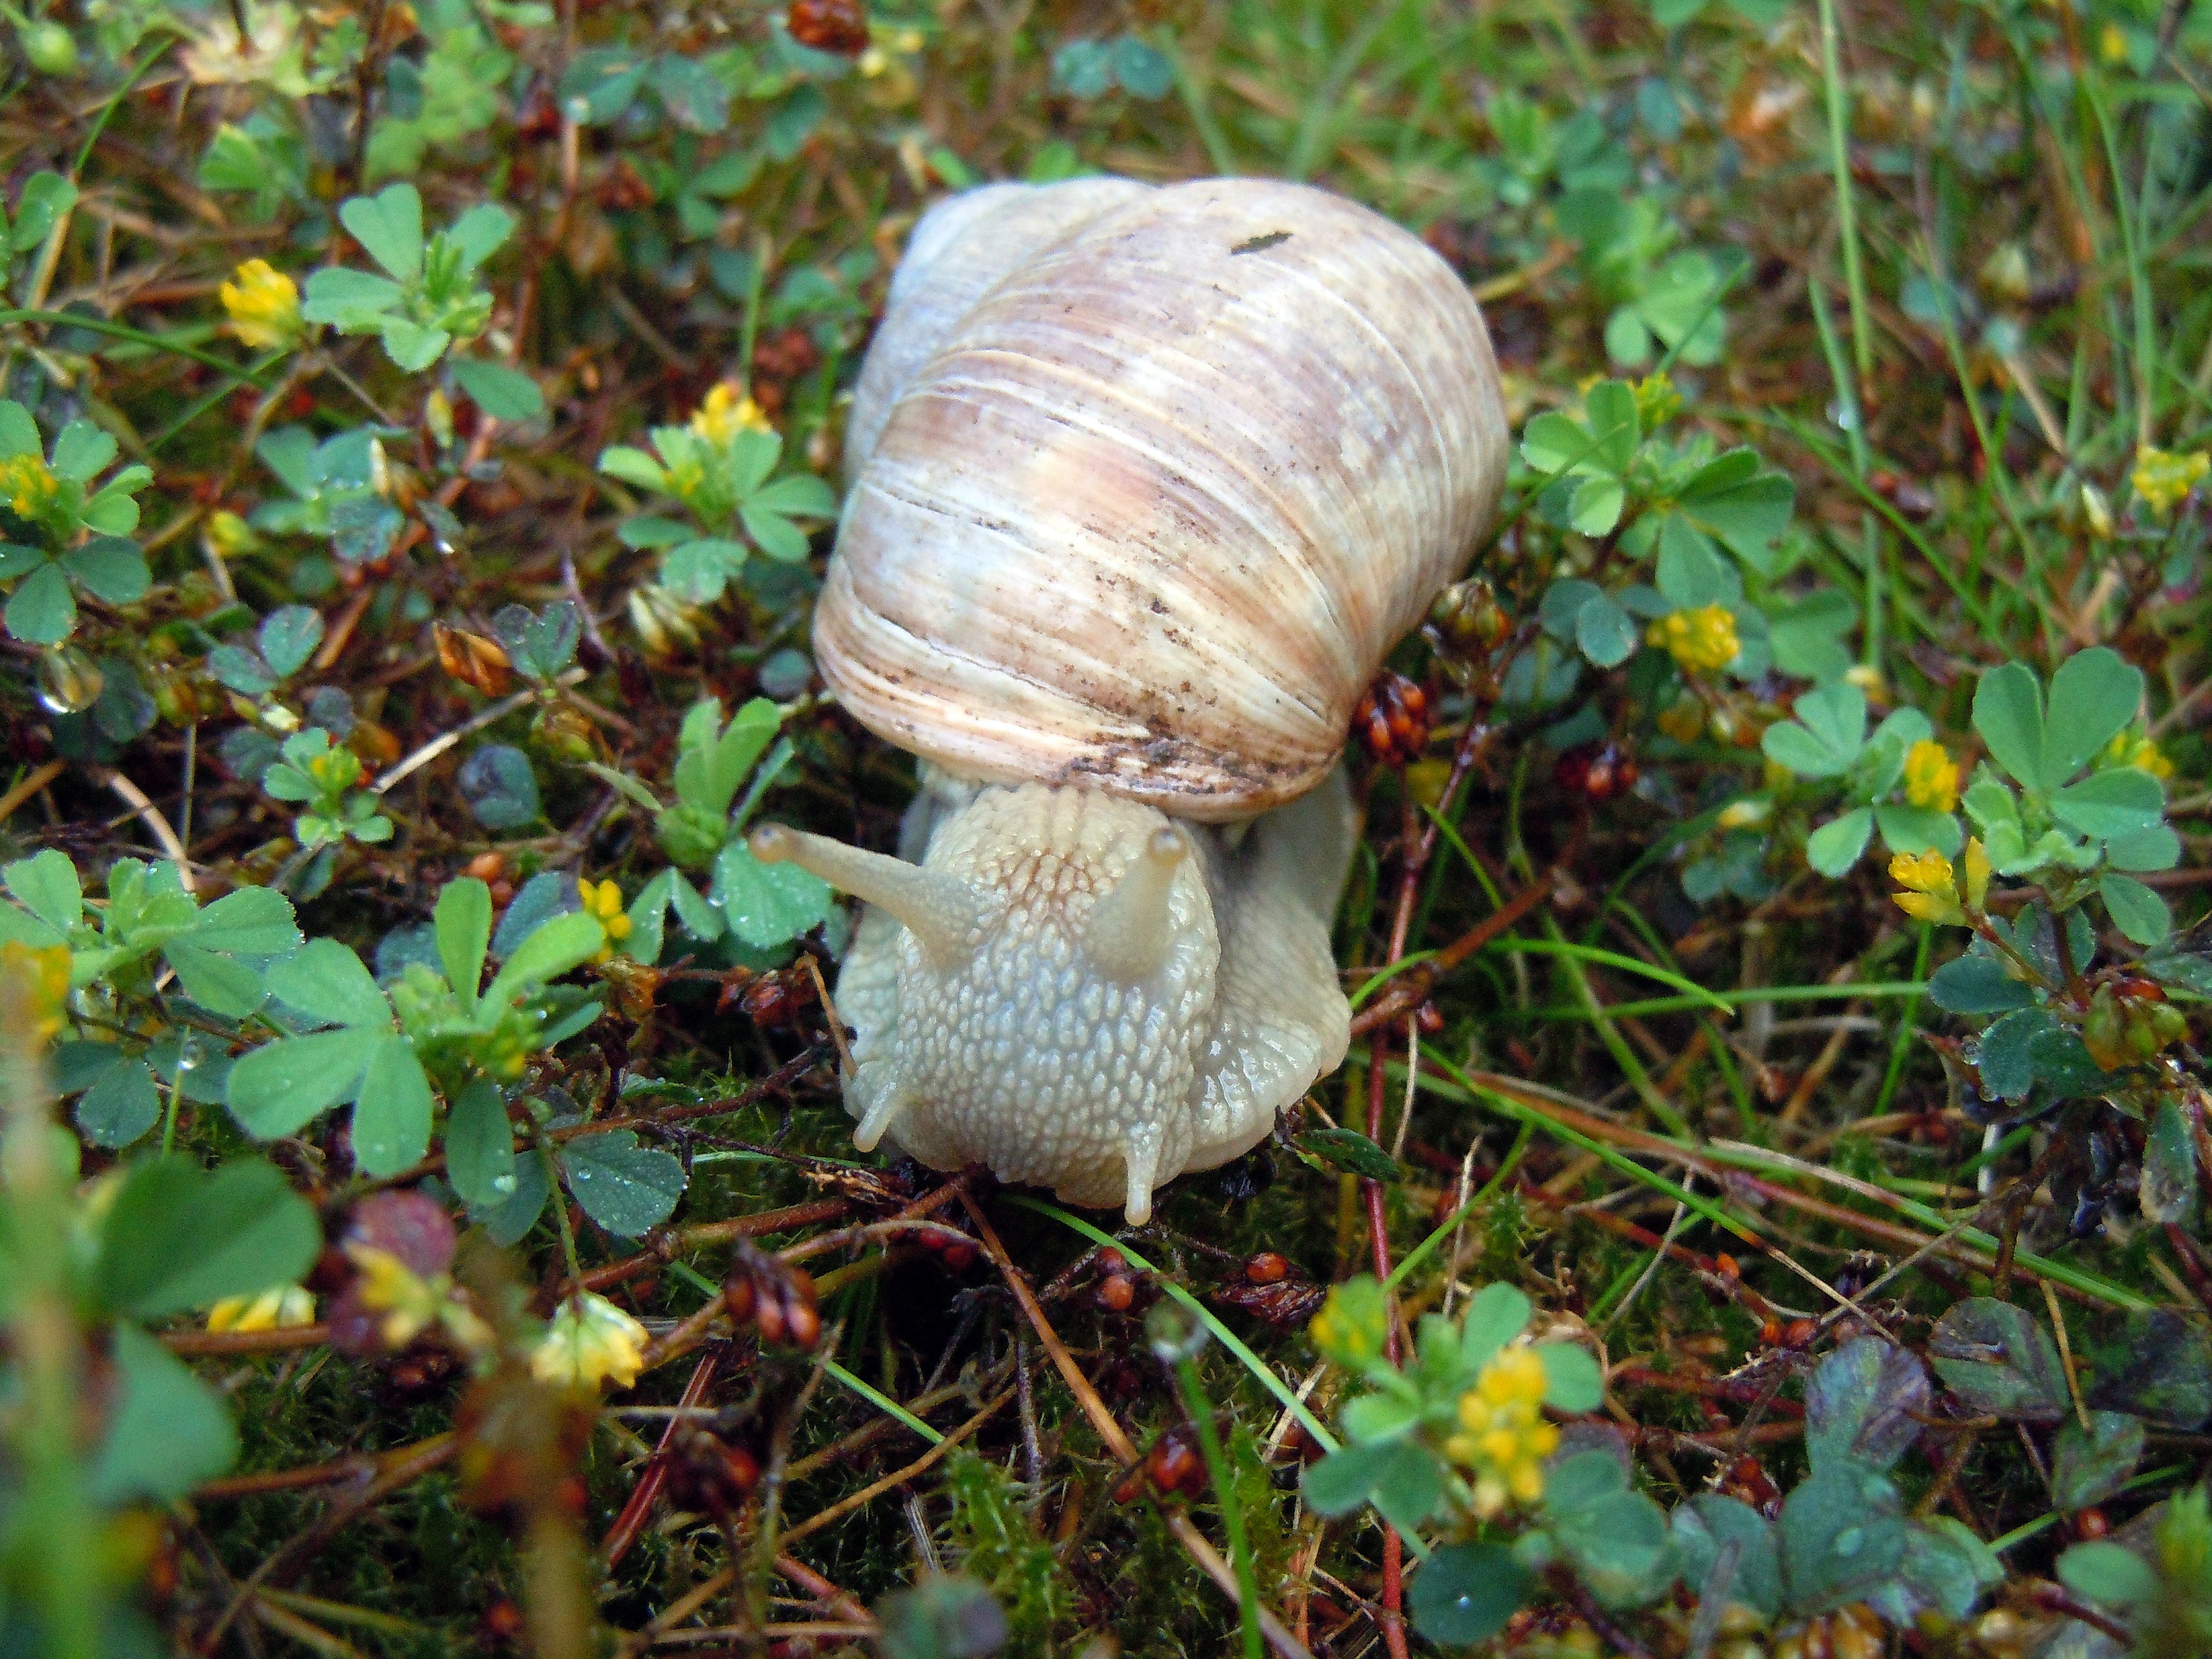
nature, fauna, invertebrate, snail, slowly, medicinal mushroom, penny bun, snails and slugs